Nineties (song)

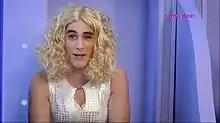
Charlie Simpson wore drag for the song's music video, something he also did in the band's 2003 music video of the single "Crashed the Wedding".

The song is a nostalgia track, mentioning culture from the 1990s, including watching the film "The Goonies", meeting "Saved by the Bell" character Kelly Kapowski (played by actress Tiffani Thiessen), and bands such as Oasis, Nirvana and the Smashing Pumpkins. The song is the first Busted recording to feature harsh vocals from Charlie Simpson, who had previously only used the vocal technique with Fightstar or during live performances of 3AM.